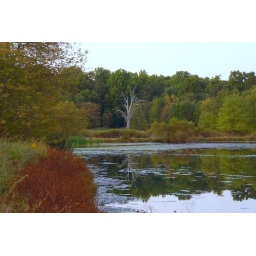
this dead tree has been standing for years alone in this field -- perseverance even after death.